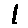
Label: 1